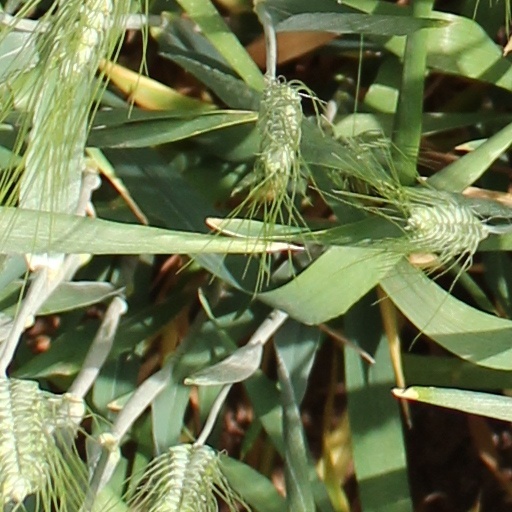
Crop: wheat